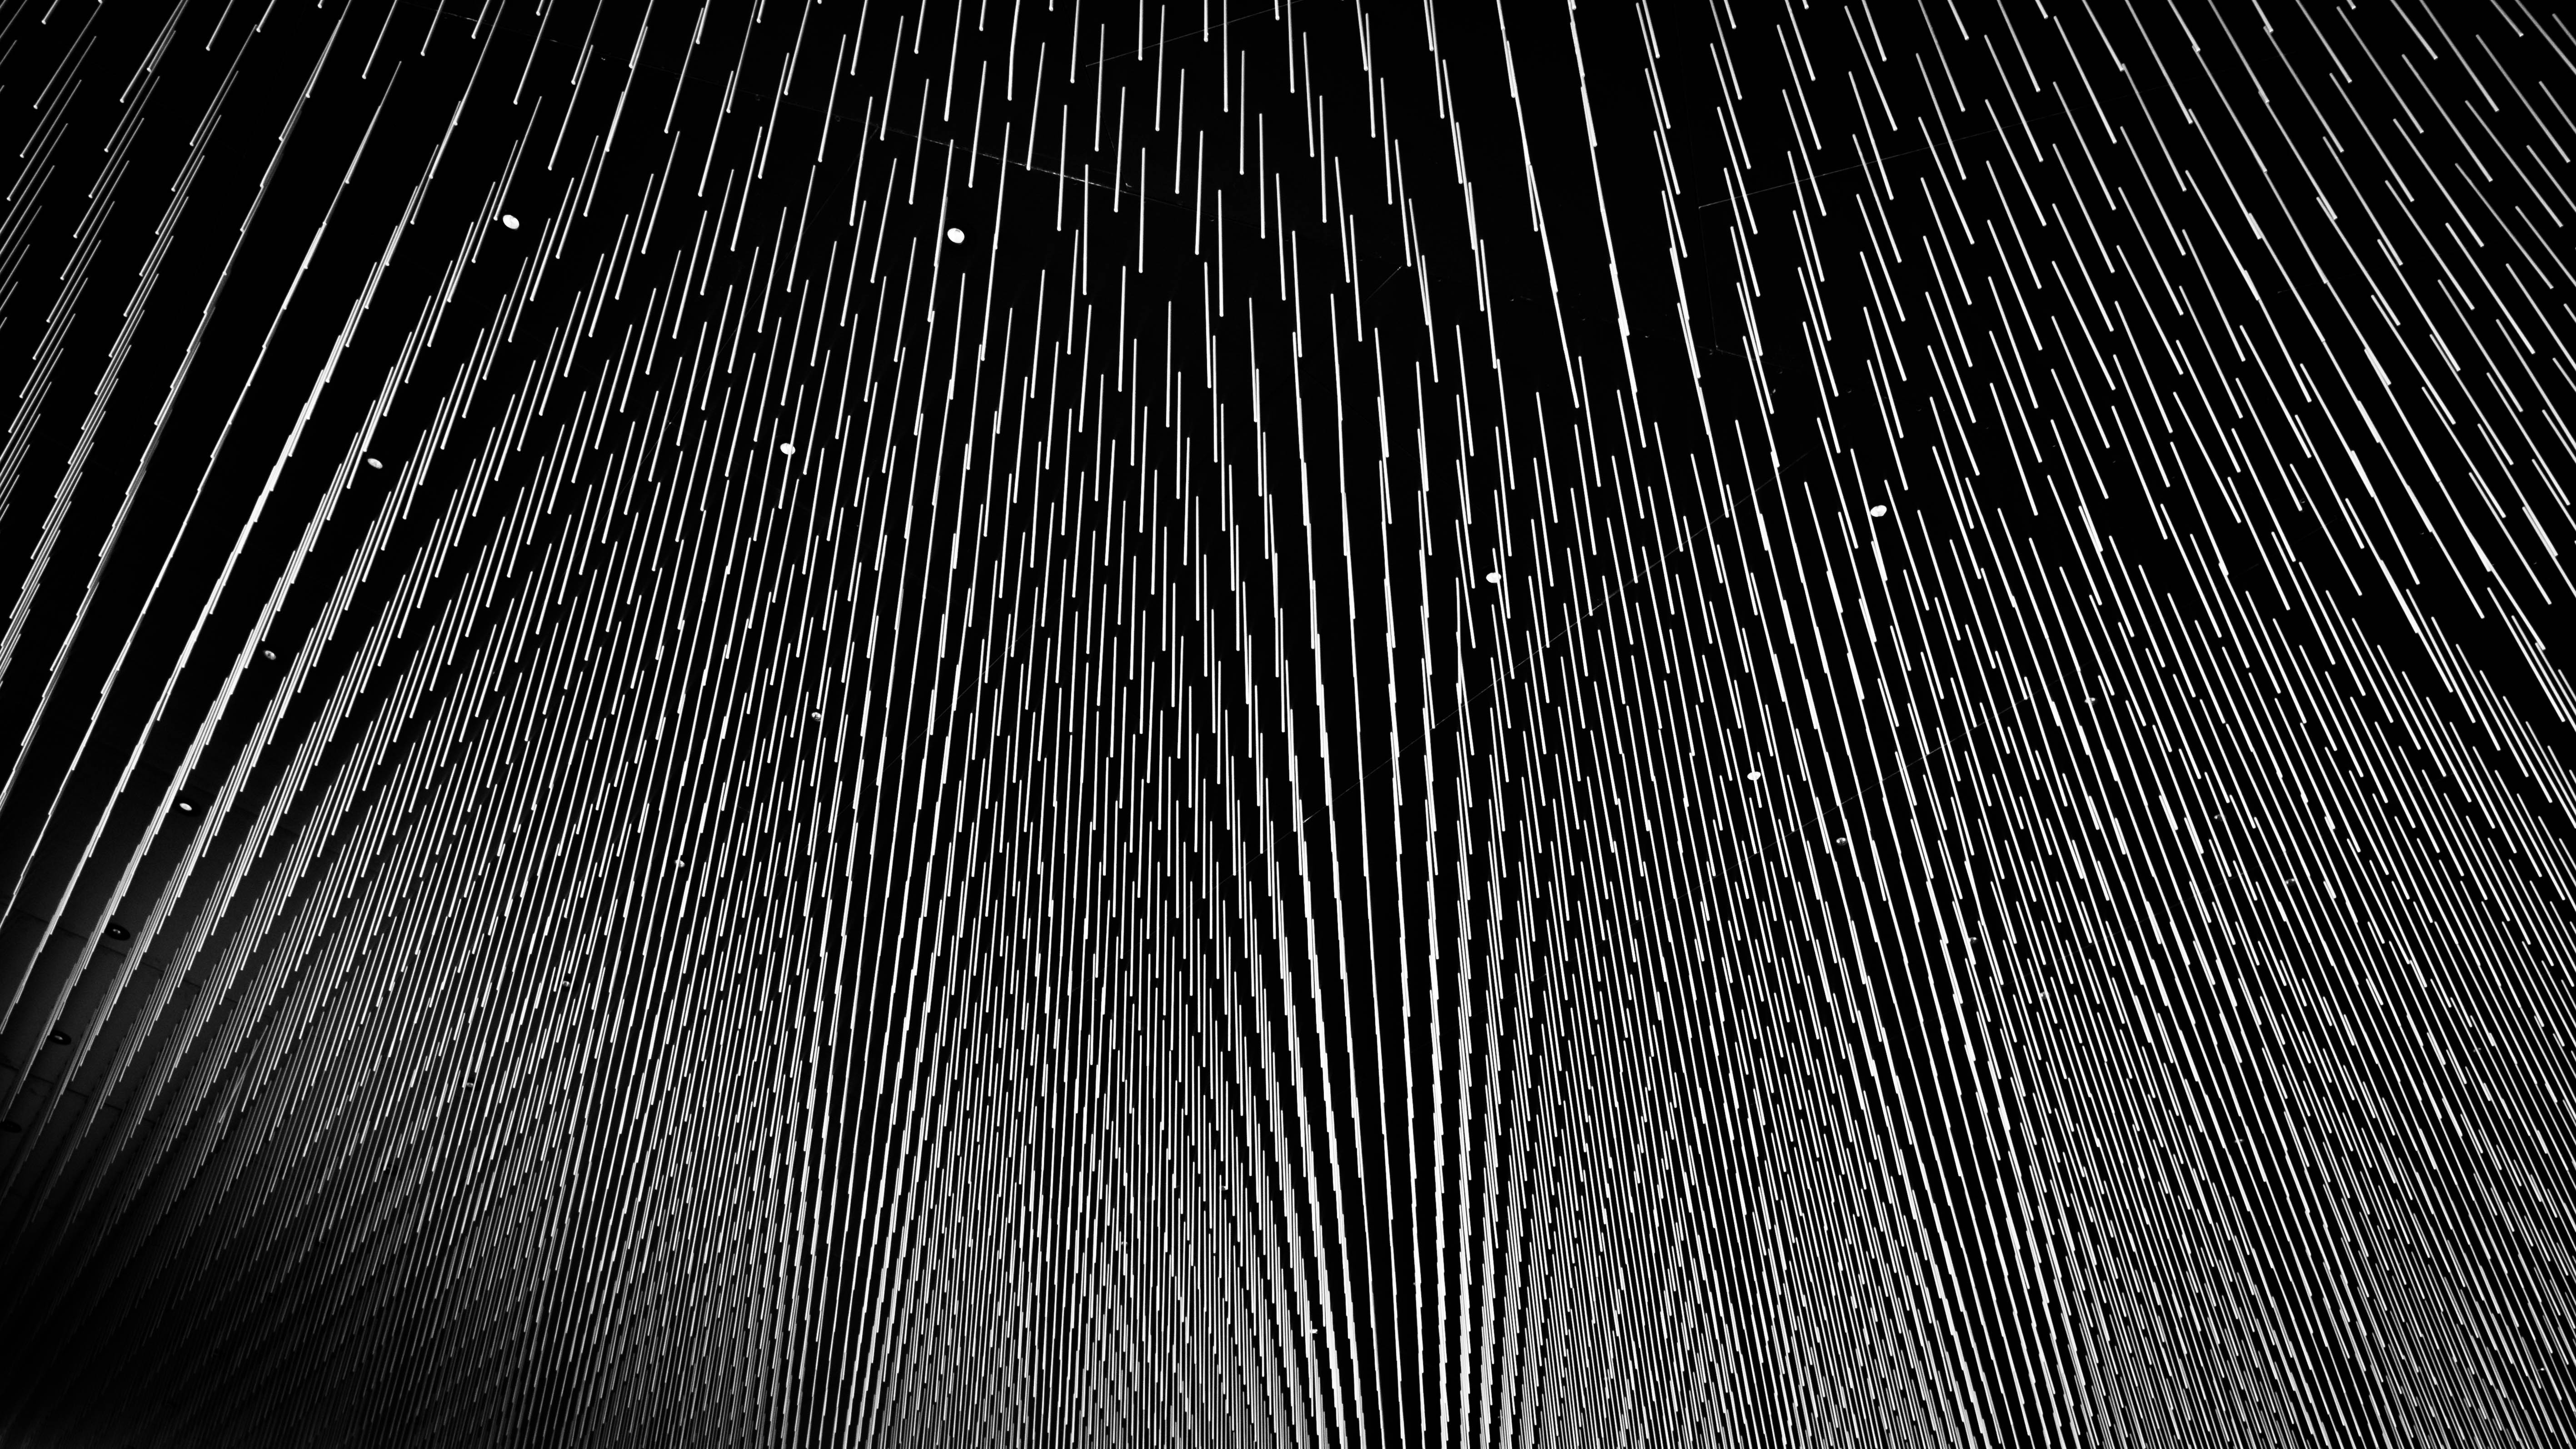
wing, black and white, photography, texture, leaf, paris, france, pattern, line, nikon, black, monochrome, material, tire, circle, close up, places, 2015, design, symmetry, d750, fr, iledefrance, macro photography, monochrome photography